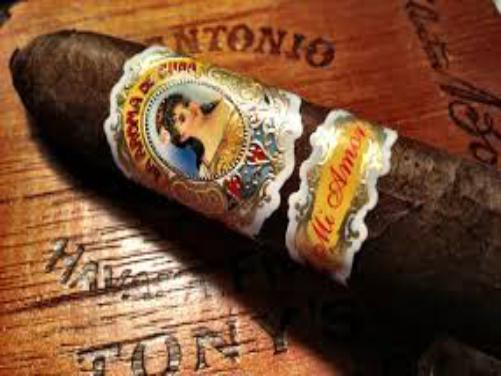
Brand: Aroma de San Andres
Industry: Necessities